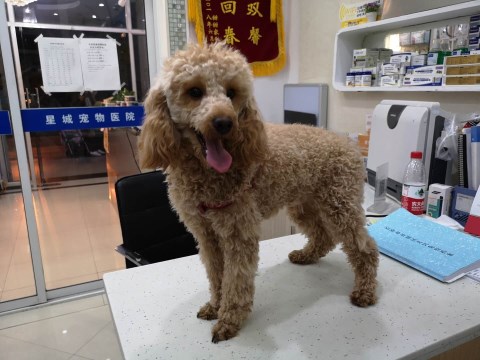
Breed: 2925-n000114-toy_poodle